Syros

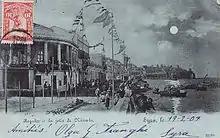
Postcard of Syros, 1904.

Due to its crucial geographical position, Syros became known as a maritime way-point. Moreover, the special social, religious and institutional conditions prevailing on the island, led Syriots to neutrality at the beginning of the Greek Revolution in 1821. As a result, Syros became a secure shelter during the Revolution, attracting many Greek refugees from Asia Minor, Chios, Spetses, Psara, Aivali, Smyrna, Kydonia, Kassos and other places.